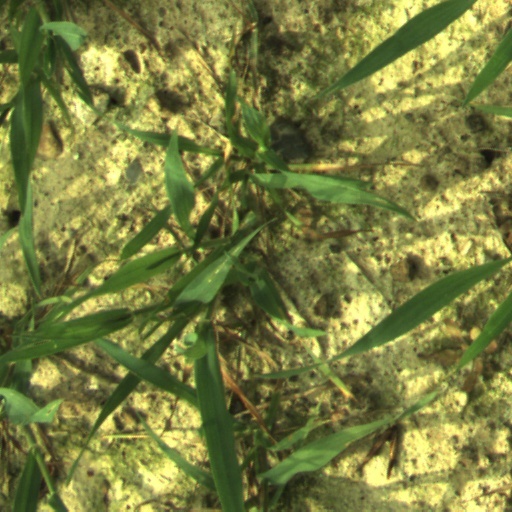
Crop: wheat